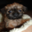
Label: dog